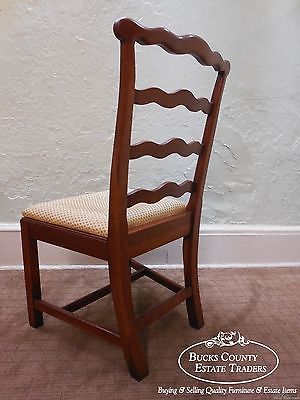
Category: chair